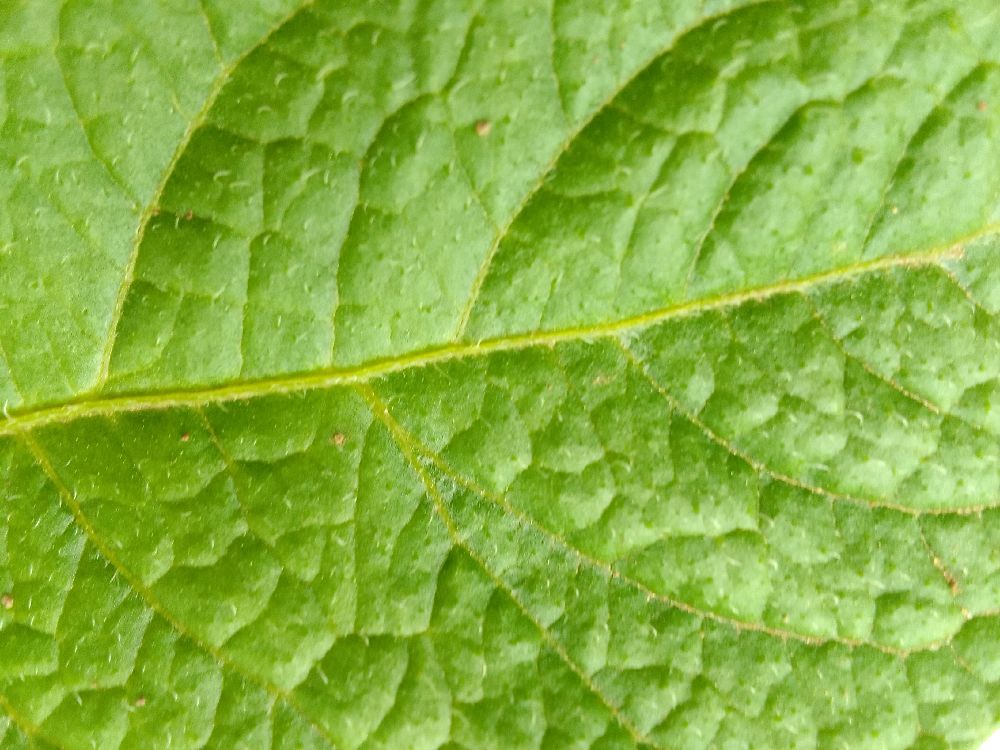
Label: Healthy